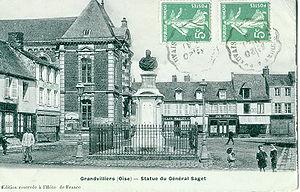
Carte postale ancienne éditée par l'Hôtel de FranceGrandvilliers (Oise) - Statue du général SagetLe monument a été coçu par Charles Garnier, l'architecte de l'Opéra de Paris
Grandvilliers est une commune française située dans le département de l'Oise, en région Hauts-de-France.